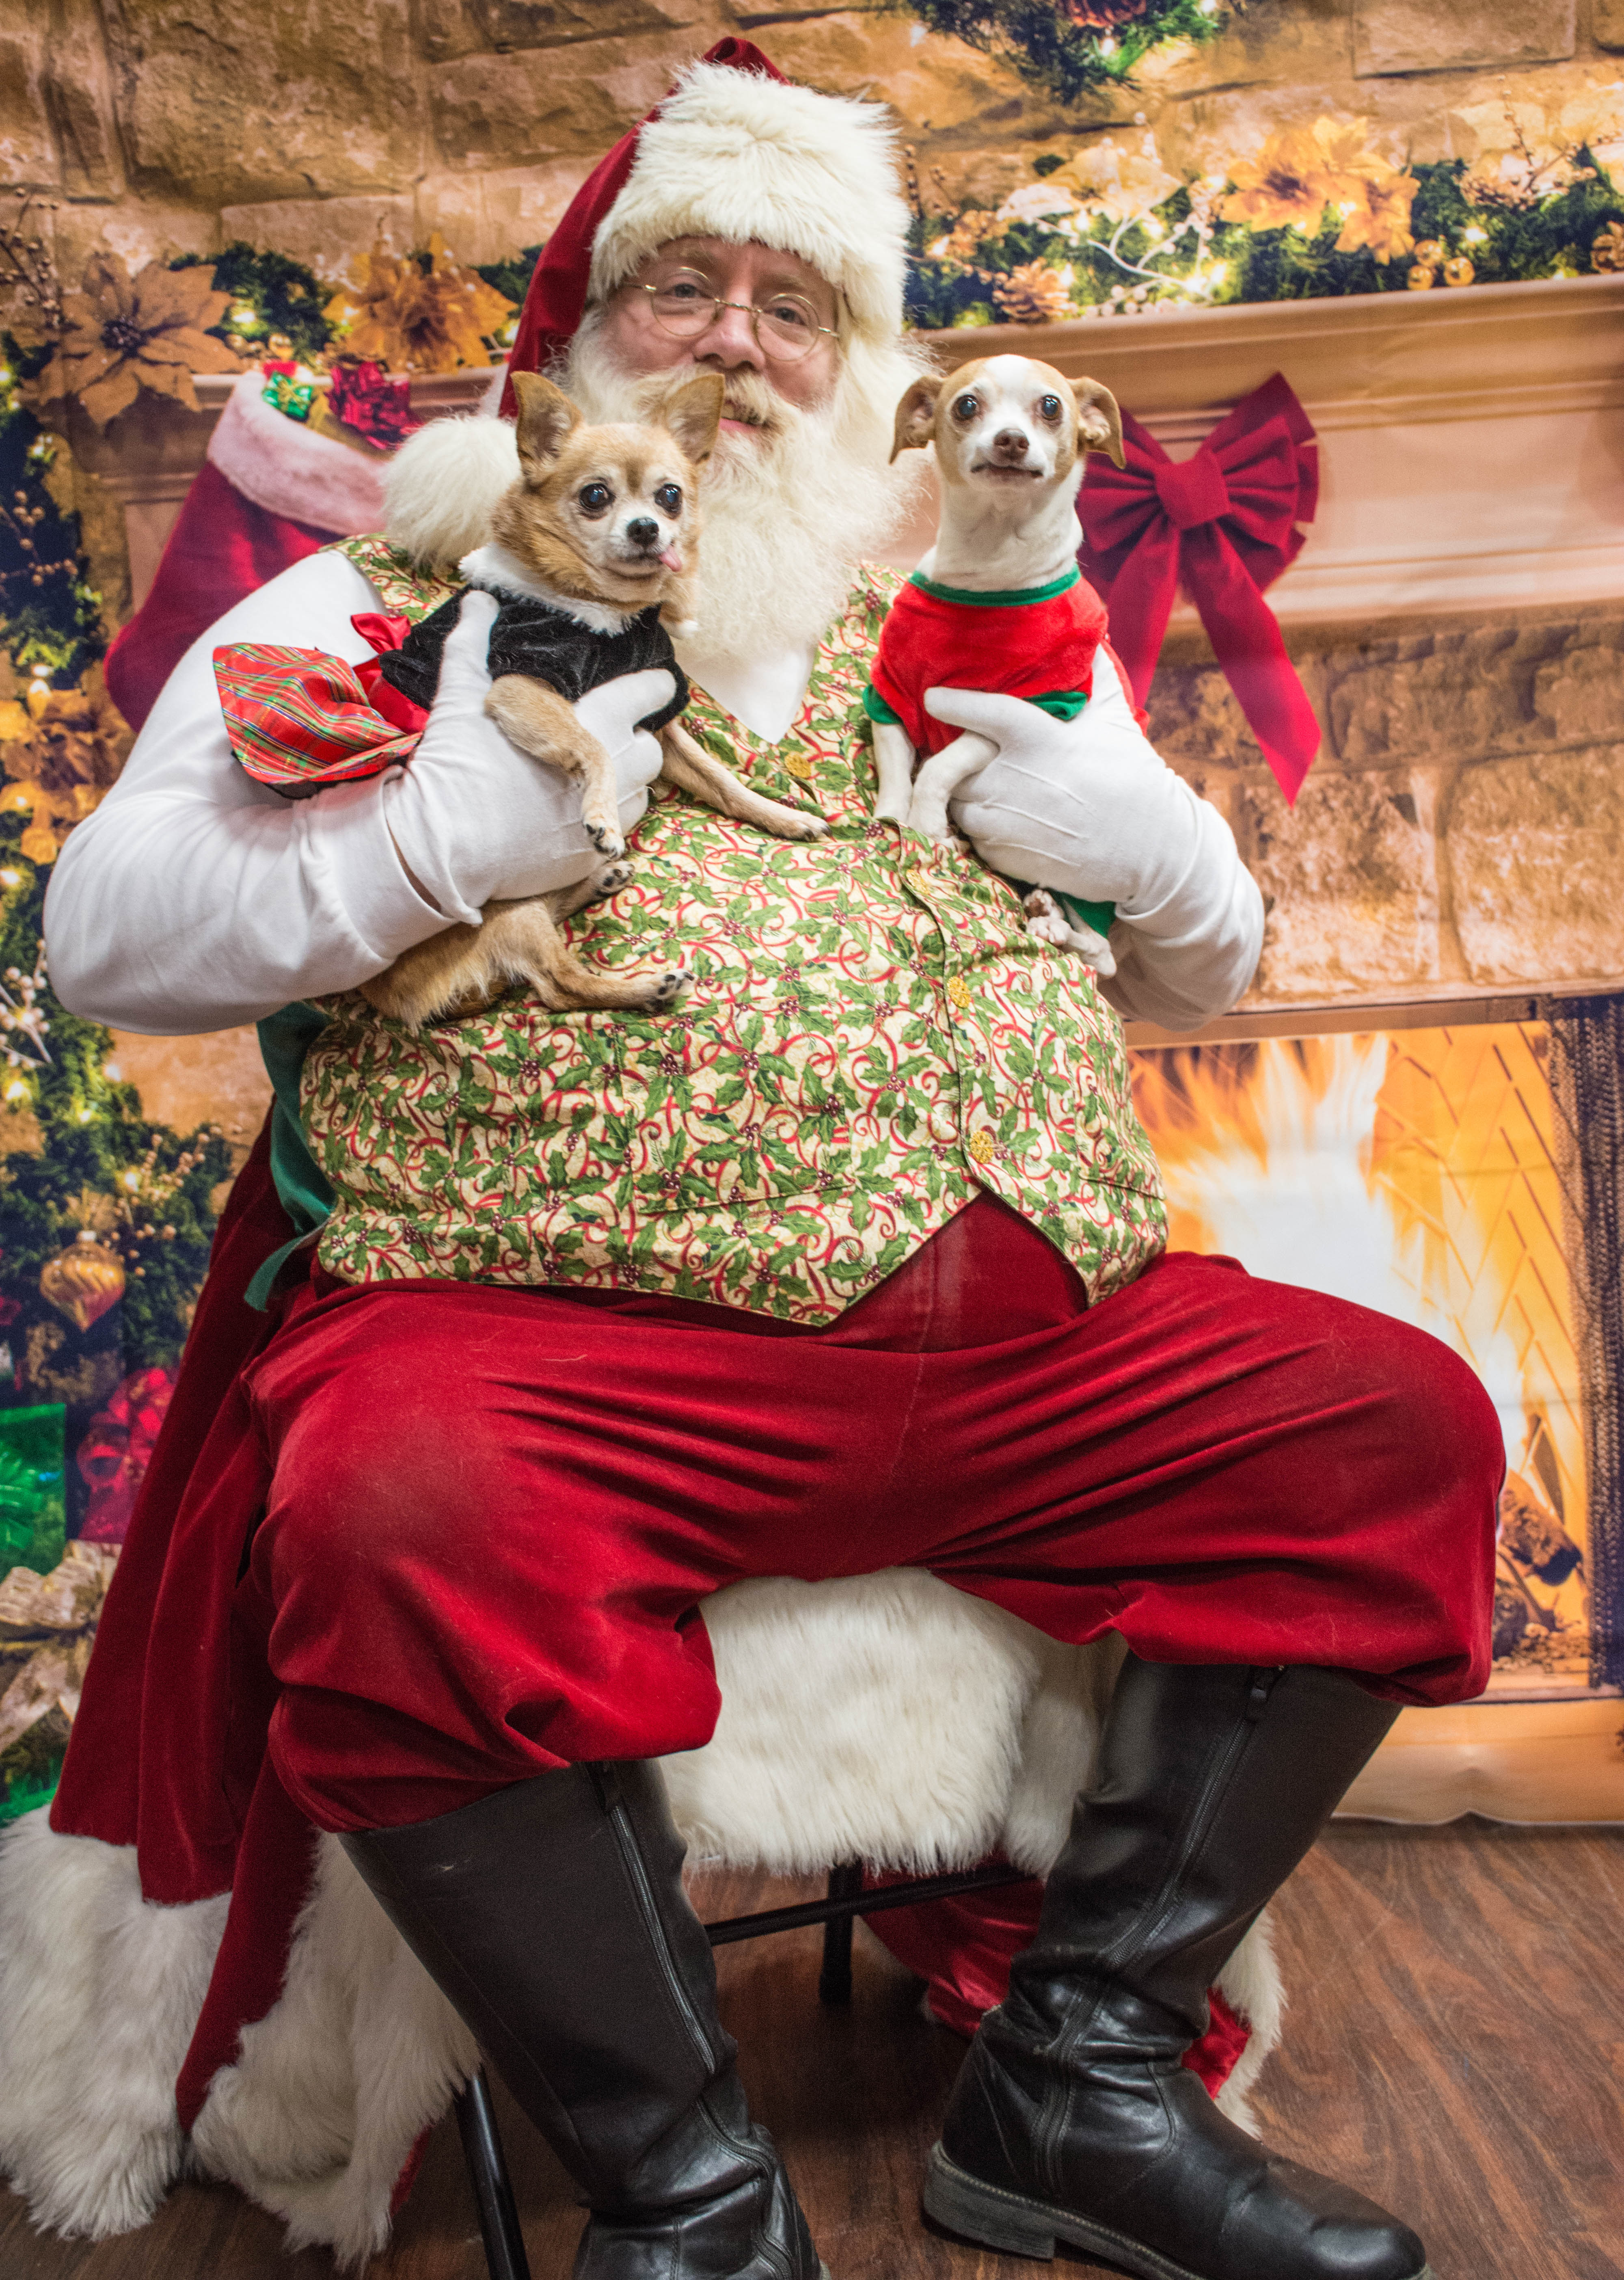
santa, dogs, chi, happy, santa claus, christmas, christmas eve, fictional character, event, tradition, holiday, sporting group, christmas tree, christmas ornament, lap, fawn